Sylvia Rumball

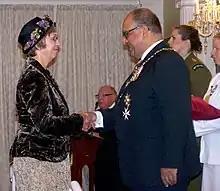
Rumball (left) being congratulated by the governor-general, Anand Satyanand, on her investiture as a Companion of the New Zealand Order of Merit at Government House, Wellington, on 4 April 2008

Rumball was appointed an Officer of the New Zealand Order of Merit, for services to science, in the 1998 Queen's Birthday Honours. In the 2008 New Year Honours, she was promoted to Companion of the New Zealand Order of Merit, also for service to science.